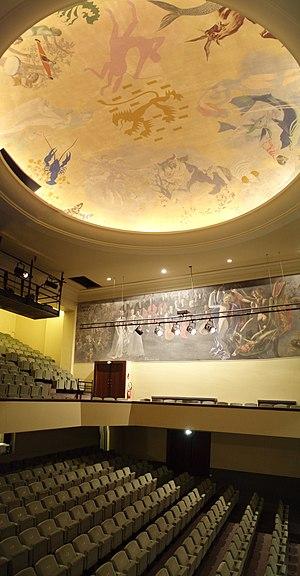
Grande salle du Théâtre d'Auxerre avec les fresques de Jean Burkhalter réalisées entre 1939 et 1942
Jean Burkhalter, né le 17 octobre 1895 à Auxerre et mort le 11 novembre 1982 à Avallon, est un artiste français qui fut connu pour ses activités multiples et sa pratique des arts appliqués tout autant que des arts plastiques : architecte, décorateur, créateur de tissus, de couverts et de pièces d'argenterie, peintre notamment de fresques, professeur de dessin et de composition picturale.